The McLoughlin Gallery

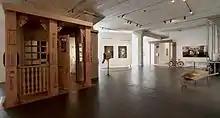
Valecilllos exhibit.

Joan McLoughlin was a long-time art enthusiast and collector and worked as an executive at startup medical device companies before she founded her gallery. After being diagnosed with breast cancer, McLoughlin's appreciation for art deepened, and found that her treatments gave her time to reflect on what she truly wanted to do with her life. After significant reflection, she decided to pursue one of her long-time dreams, and opened the McLoughlin Gallery. McLoughlin made the decision to donate a percentage of the gallery's net sales profits to Glide Memorial Church and the Stanford University Medical Center's breast cancer research, a practice that is uncommon for art galleries. The gallery shows contemporary art from both local and international (mostly European) artists. The gallery put an emphasis on discovering and developing San Francisco artists, while also including artists from abroad, through their shows.